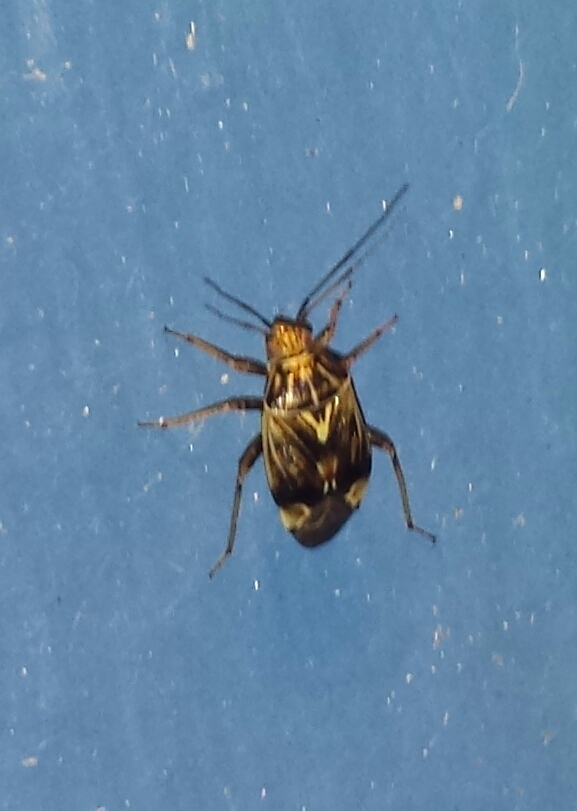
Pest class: lygus_bug